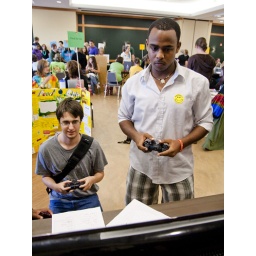
Students stop by the table for &amp;quot;Video Game Club,&amp;quot; to sign up and play a quick game of Halo.